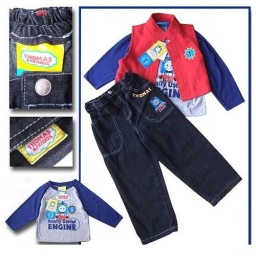
Smart 3 pc set with red vest. Full Label with Hanging Tag. Pants is black in colour. $25.90